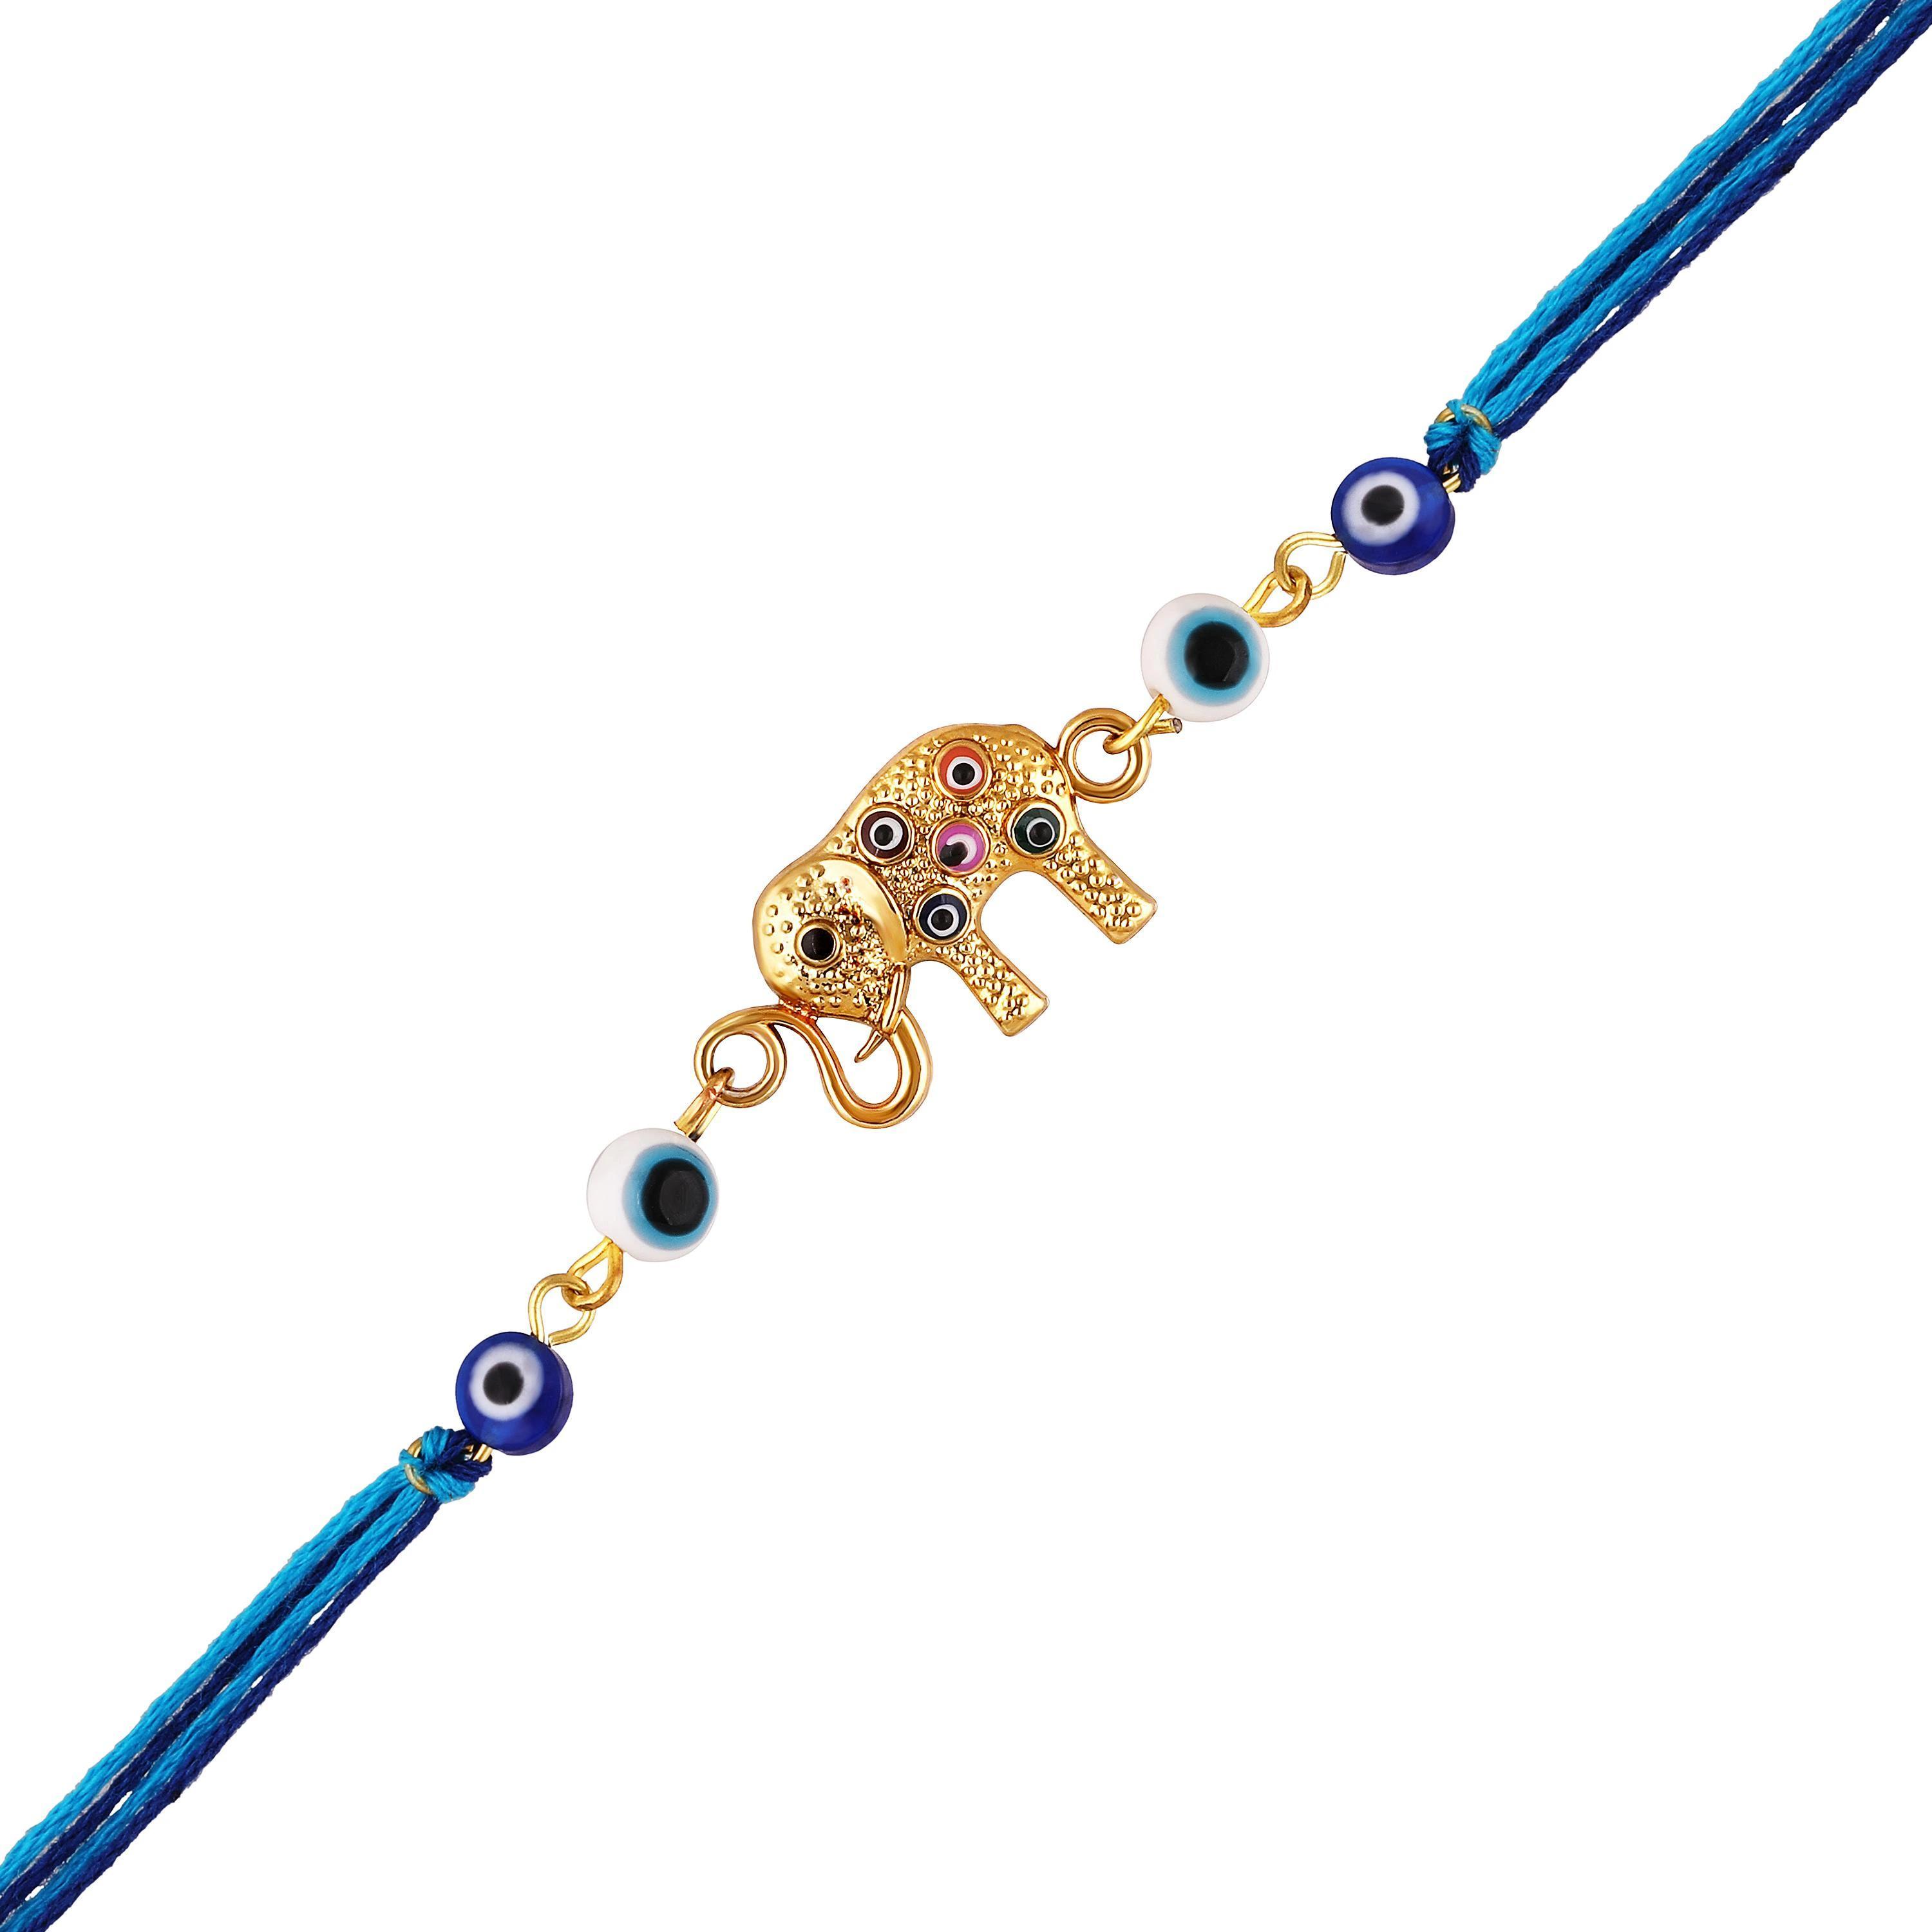
 Mahi Evil Eye and Baby Elephant-Shaped Rakshabandhan Rakhi for Brother, Bhai, Bro (RA1100750G)
Type: Rakhis
Brand: Mahi
Price: Rs. 239
 Celebrate Raksha Bandhan with our exquisitely crafted Rakhi, designed to strengthen the bond between siblings. This traditional Rakhi features intricate beadwork and durable thread, ensuring it stands the test of time. Handmade with care, each Rakhi is a unique and meaningful gift for your brother. Each Rakhi carries heartfelt blessings and good wishes for your brother's well-being and success. Celebrates the bond of love and protection between siblings, a cherished tradition in Indian culture.
Features: The Rakhi is adorned with vibrant colors and attractive embellishments that add a touch of elegance to the celebration.,Content in Box : 1 Rakhi ; Cultural Significance: This beautiful Rakhi will acknowledge your love for Your Brother with the promise that your bond with him will grow stronger as time goes on.,Vibrant Colors: Adding bright and playful colors to the celebration will make it stand out and make it more enjoyable.,Celebrate the bond of love and protection with our exquisite Rakhis. Share the joy of Raksha Bandhan Festival with this beautiful Rakhi, a token of love, protection and blessings.,Adjustable Size and Easy to tie: Designed to fit wrists of all sizes. It is simple and easy to tie the Rakhi securely and effortlessly.
Included: 1 Rakhi